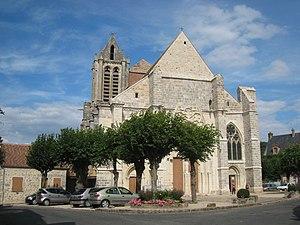
Saint-Sulpice-de-Favières est une commune française située dans le département de l'Essonne en région Île-de-France.